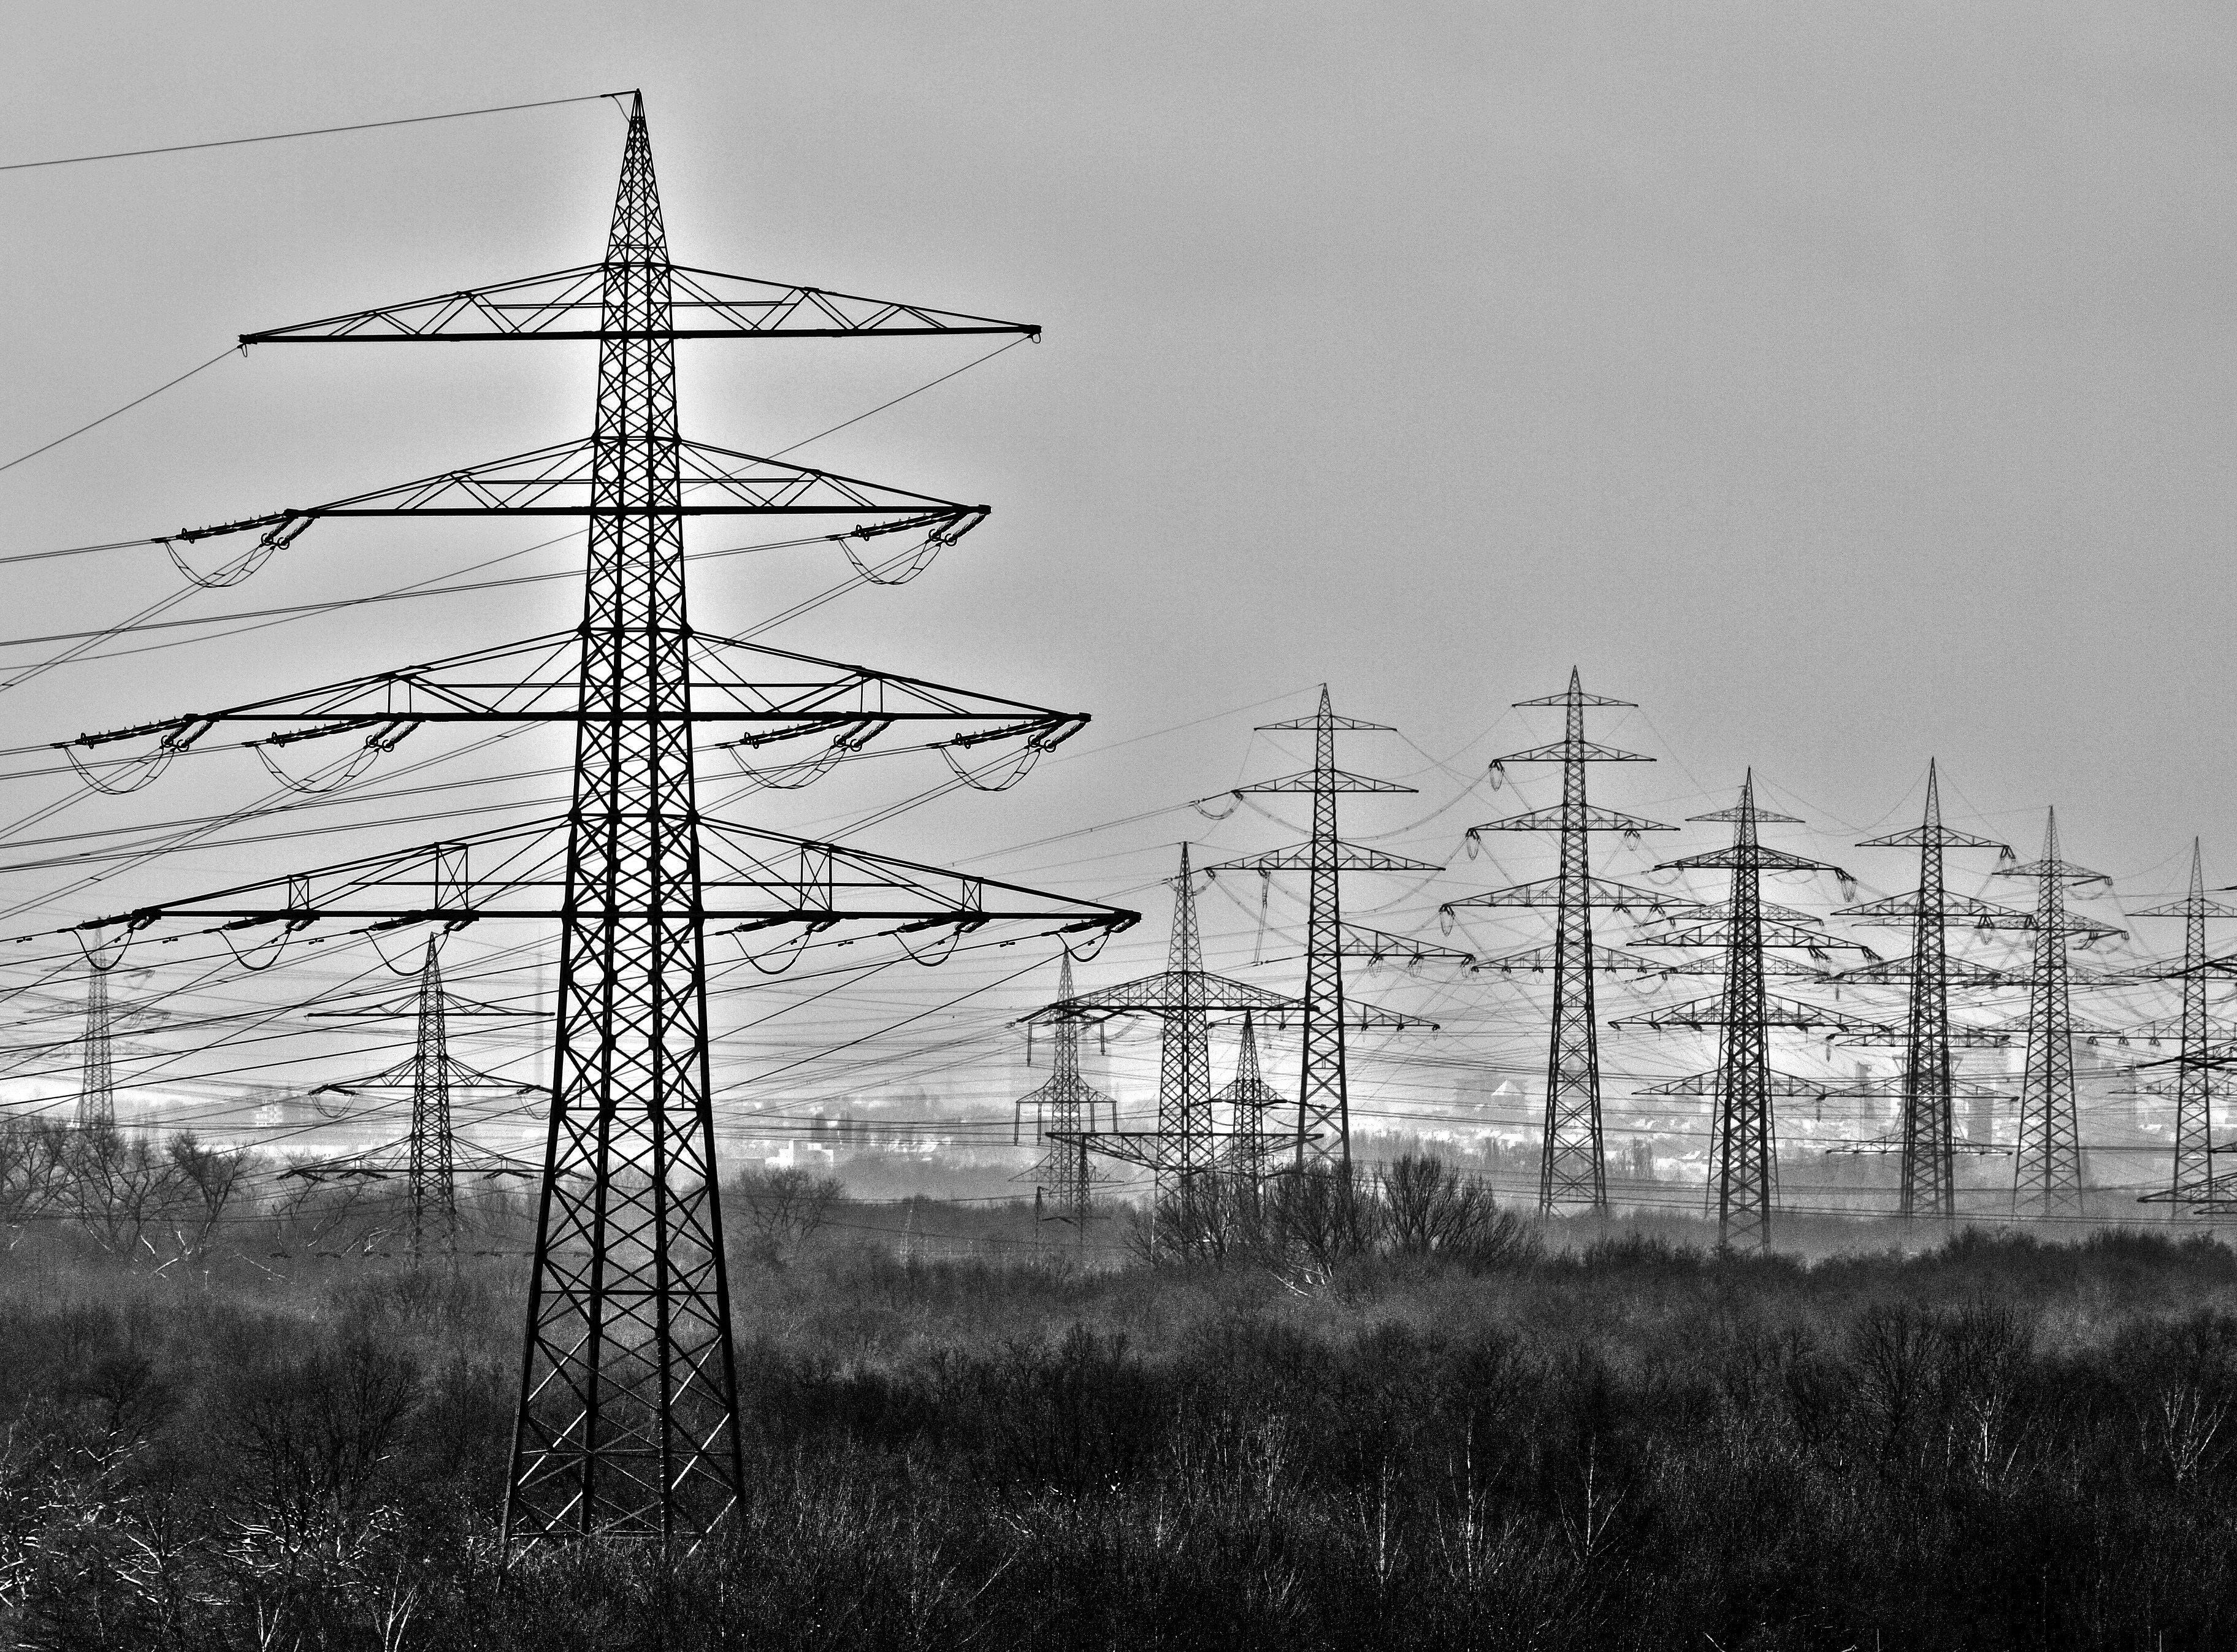
black and white, wind, line, tower, power line, mast, industry, electricity, monochrome, energy, high voltage, current, pylon, strommast, power poles, power supply, power lines, transmission tower, reinforce, monochrome photography, outdoor structure, electrical supply, overhead power line